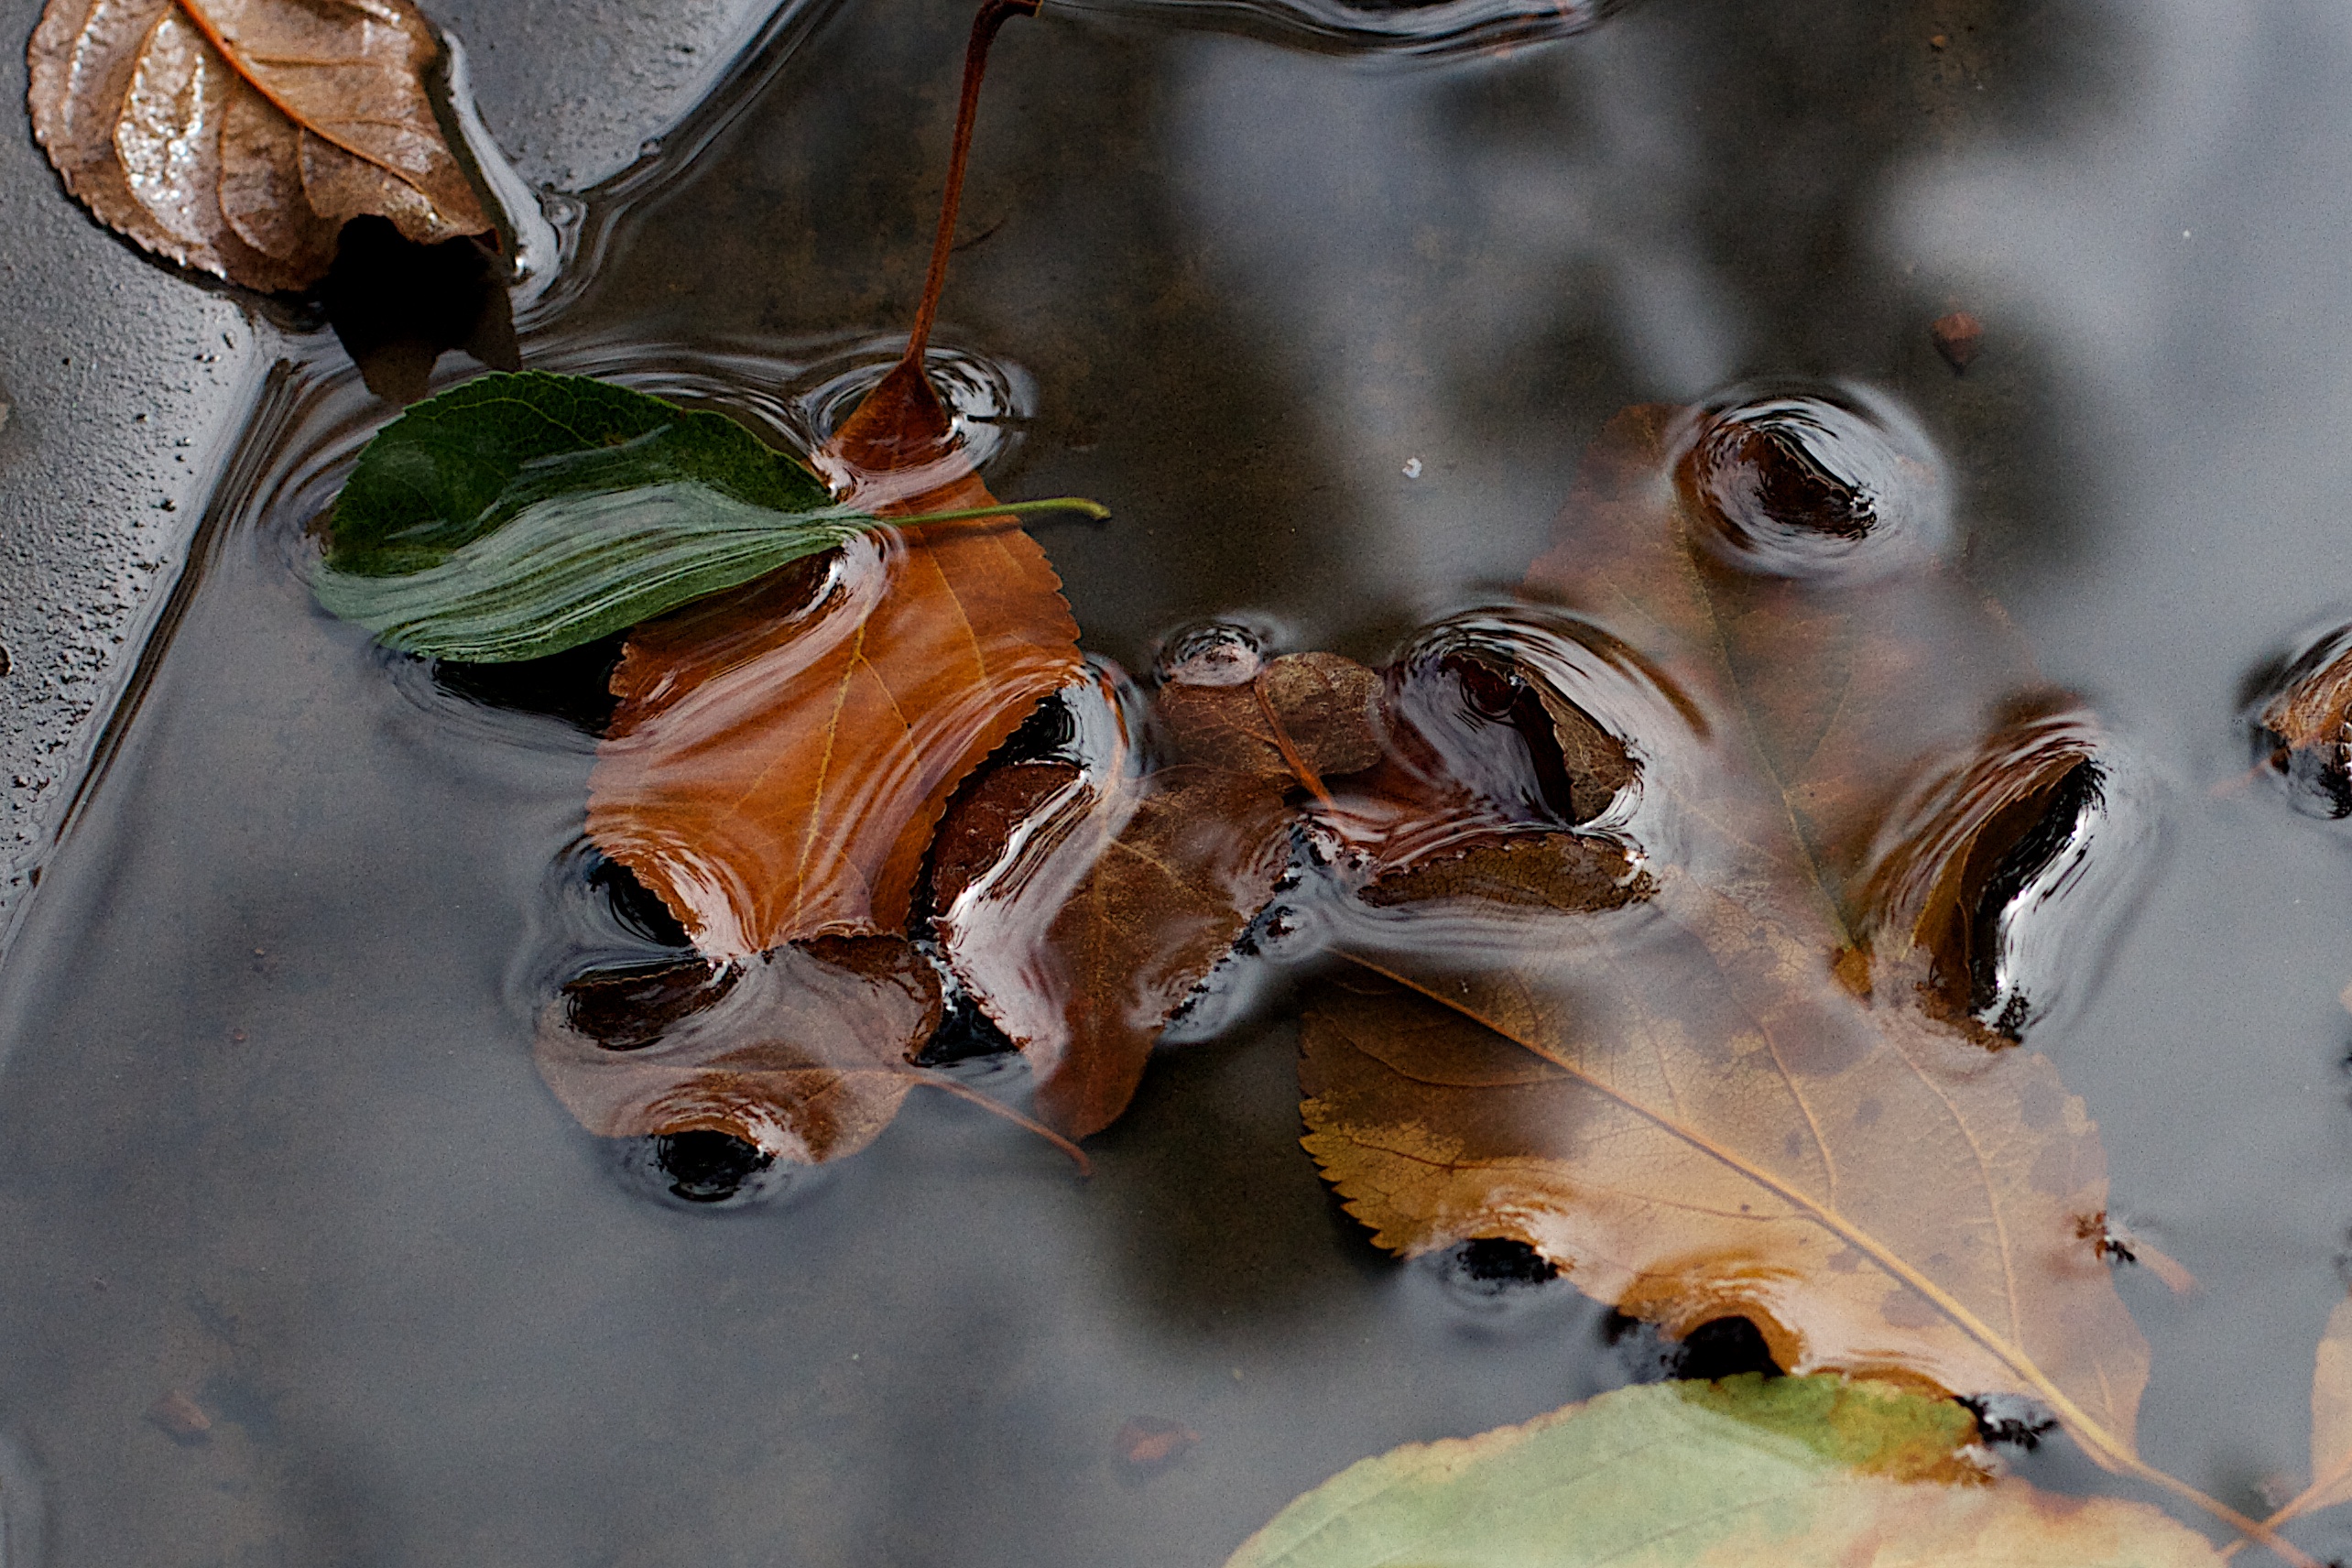
tree, nature, plant, leaf, flower, spring, color, autumn, flora, season, close up, leaves, 2013365, macro photography